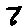
Label: 7